La Tène culture

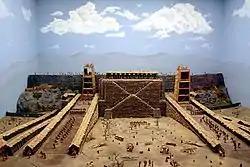
Model of the siege of Avaricum, France, 52 BC

From their homeland, La Tène culture expanded in the 4th century BCE to more of modern France, Germany, and Central Europe, and beyond to Hispania, northern and central Italy, the Balkans, and even as far as Asia Minor, in the course of several major migrations. La Tène style artefacts start to appear in Britain around the same time, and Ireland rather later. The style of "Insular La Tène" art is somewhat different and the artefacts are initially found in some parts of the islands but not others. Migratory movements seem at best only partly responsible for the diffusion of La Tène culture there, and perhaps other parts of Europe.